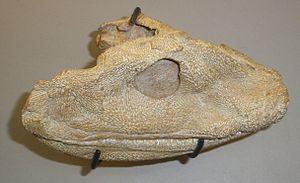
Acanthostega est un genre éteint de proto-tétrapode. Il est un des premiers tétrapodes parmi les premiers vertébrés à avoir des membres chiridiens. Il a vécu au Dévonien supérieur, il y a environ 360 Ma. Ses caractéristiques anatomiques en font une mosaïque de caractères ancestraux des sarcoptérygiens ichthyens et des caractères dérivés des premiers tétrapodes.
Les Ichthyostegalia forment un ordre éteint de tétrapodes amphibiens qui ont vécu à la fin du Dévonien supérieur. Ils sont considérés aujourd’hui comme constituant un grade évolutif plutôt qu'un vrai clade.